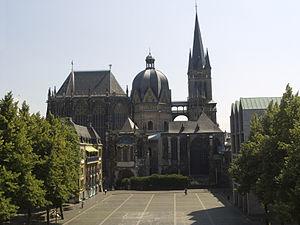
La 2ᵉ session du Comité du patrimoine mondial a eu lieu du 5 septembre 1978 au 8 septembre 1978 à Washington, aux États-Unis.
Cet article recense les sites inscrits au patrimoine mondial en Allemagne.